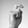
ASL letter: X